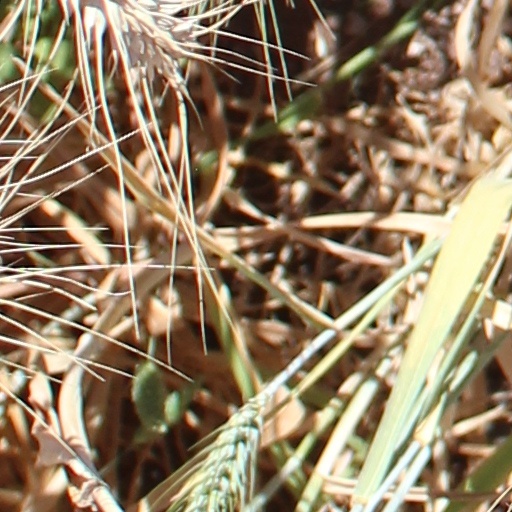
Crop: wheat